El Capitan Dam

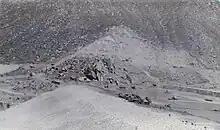

Lastly, the opening ceremony of El Capitan Reservoir, 1934. Note to the left of the crown, the large boulder visible in the first image. This orients the image.